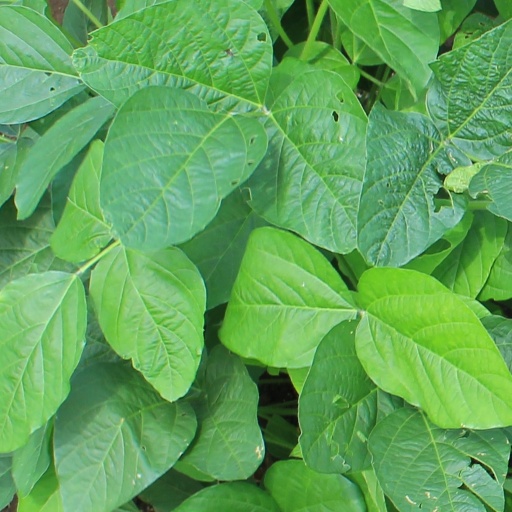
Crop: soybean